Papa Don't Preach

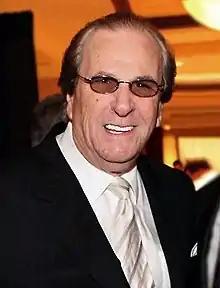
Actor Danny Aiello played Madonna's father in the video.

The music video for "Papa Don’t Preach" was directed by James Foley, with David Naylor and Sharon Oreck as producers, and Michael Ballhaus as director of photography. Having previously worked with Foley on "Live to Tell", Madonna wanted a video that felt more realistic and emotionally grounded, in contrast to her earlier, more stylized visuals. The team decided to shoot in Staten Island to reflect a working-class setting. Filming took three days, including scenes aboard the ferry. Actor Danny Aiello was cast as her father —a decision influenced by Madonna's then-husband Sean Penn and Aiello's own daughter, who was a fan. Alex McArthur played Madonna's romantic intereset, and her close friends Debi Mazar, Erika Belle, and Bianca Hunter made brief appearances.